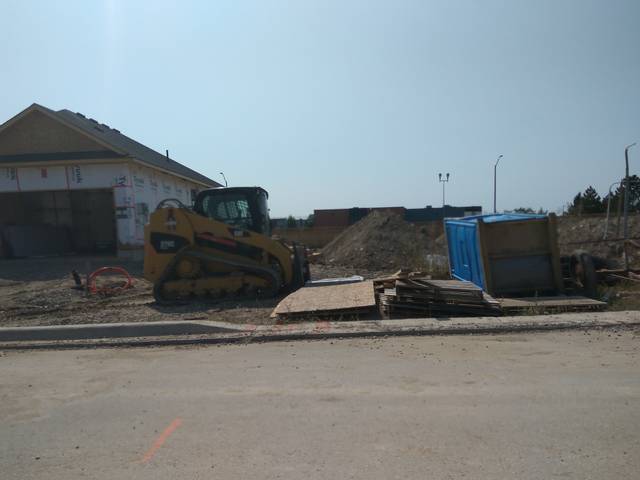
Region: Canada
Coordinates: 43.388, -80.994